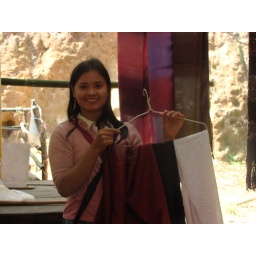
A sweet vendor at a road side market in norhern Thailand. I bought a wonderful green scarf from her.2008